Shenzhen

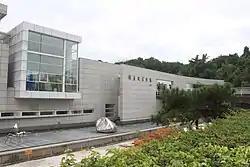
He Xiangning Art Museum

The Shenzhen Metro serves as the city's rapid transit system. The system in 2022 reaches of route operating on 12 lines with 290 stations. By 2030 the network is planned to be 8 express and 24 non-express lines totalling 1142 kilometres of trackage. The average daily metro ridership in 2021 is 5.99 million passengers. The metro also operates a tram system in the Longhua District.